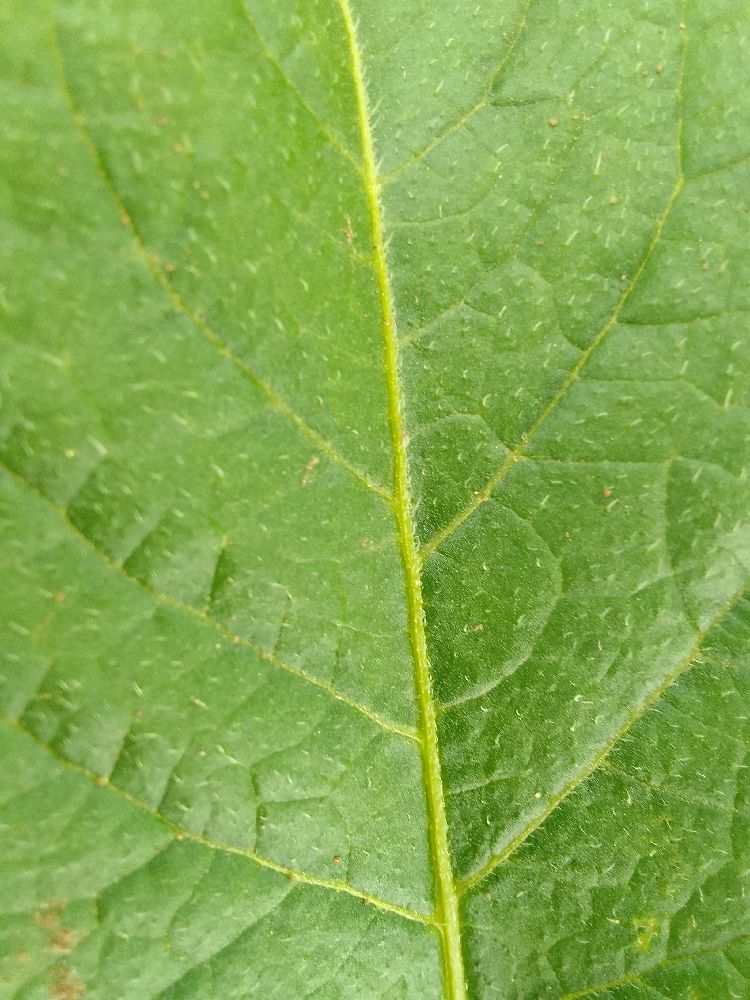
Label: Healthy